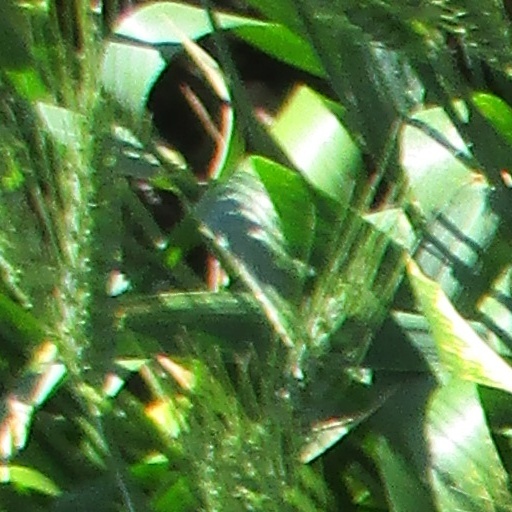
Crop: wheat